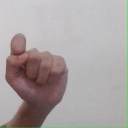
अक्षर: घ